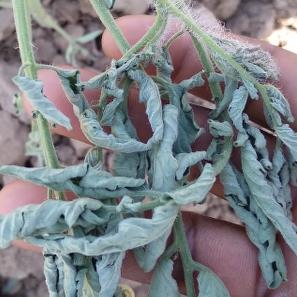
Crop: Tomato
Condition: bacterial-floundering-d